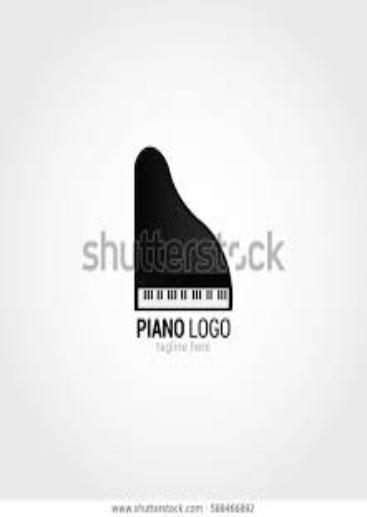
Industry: Electronic